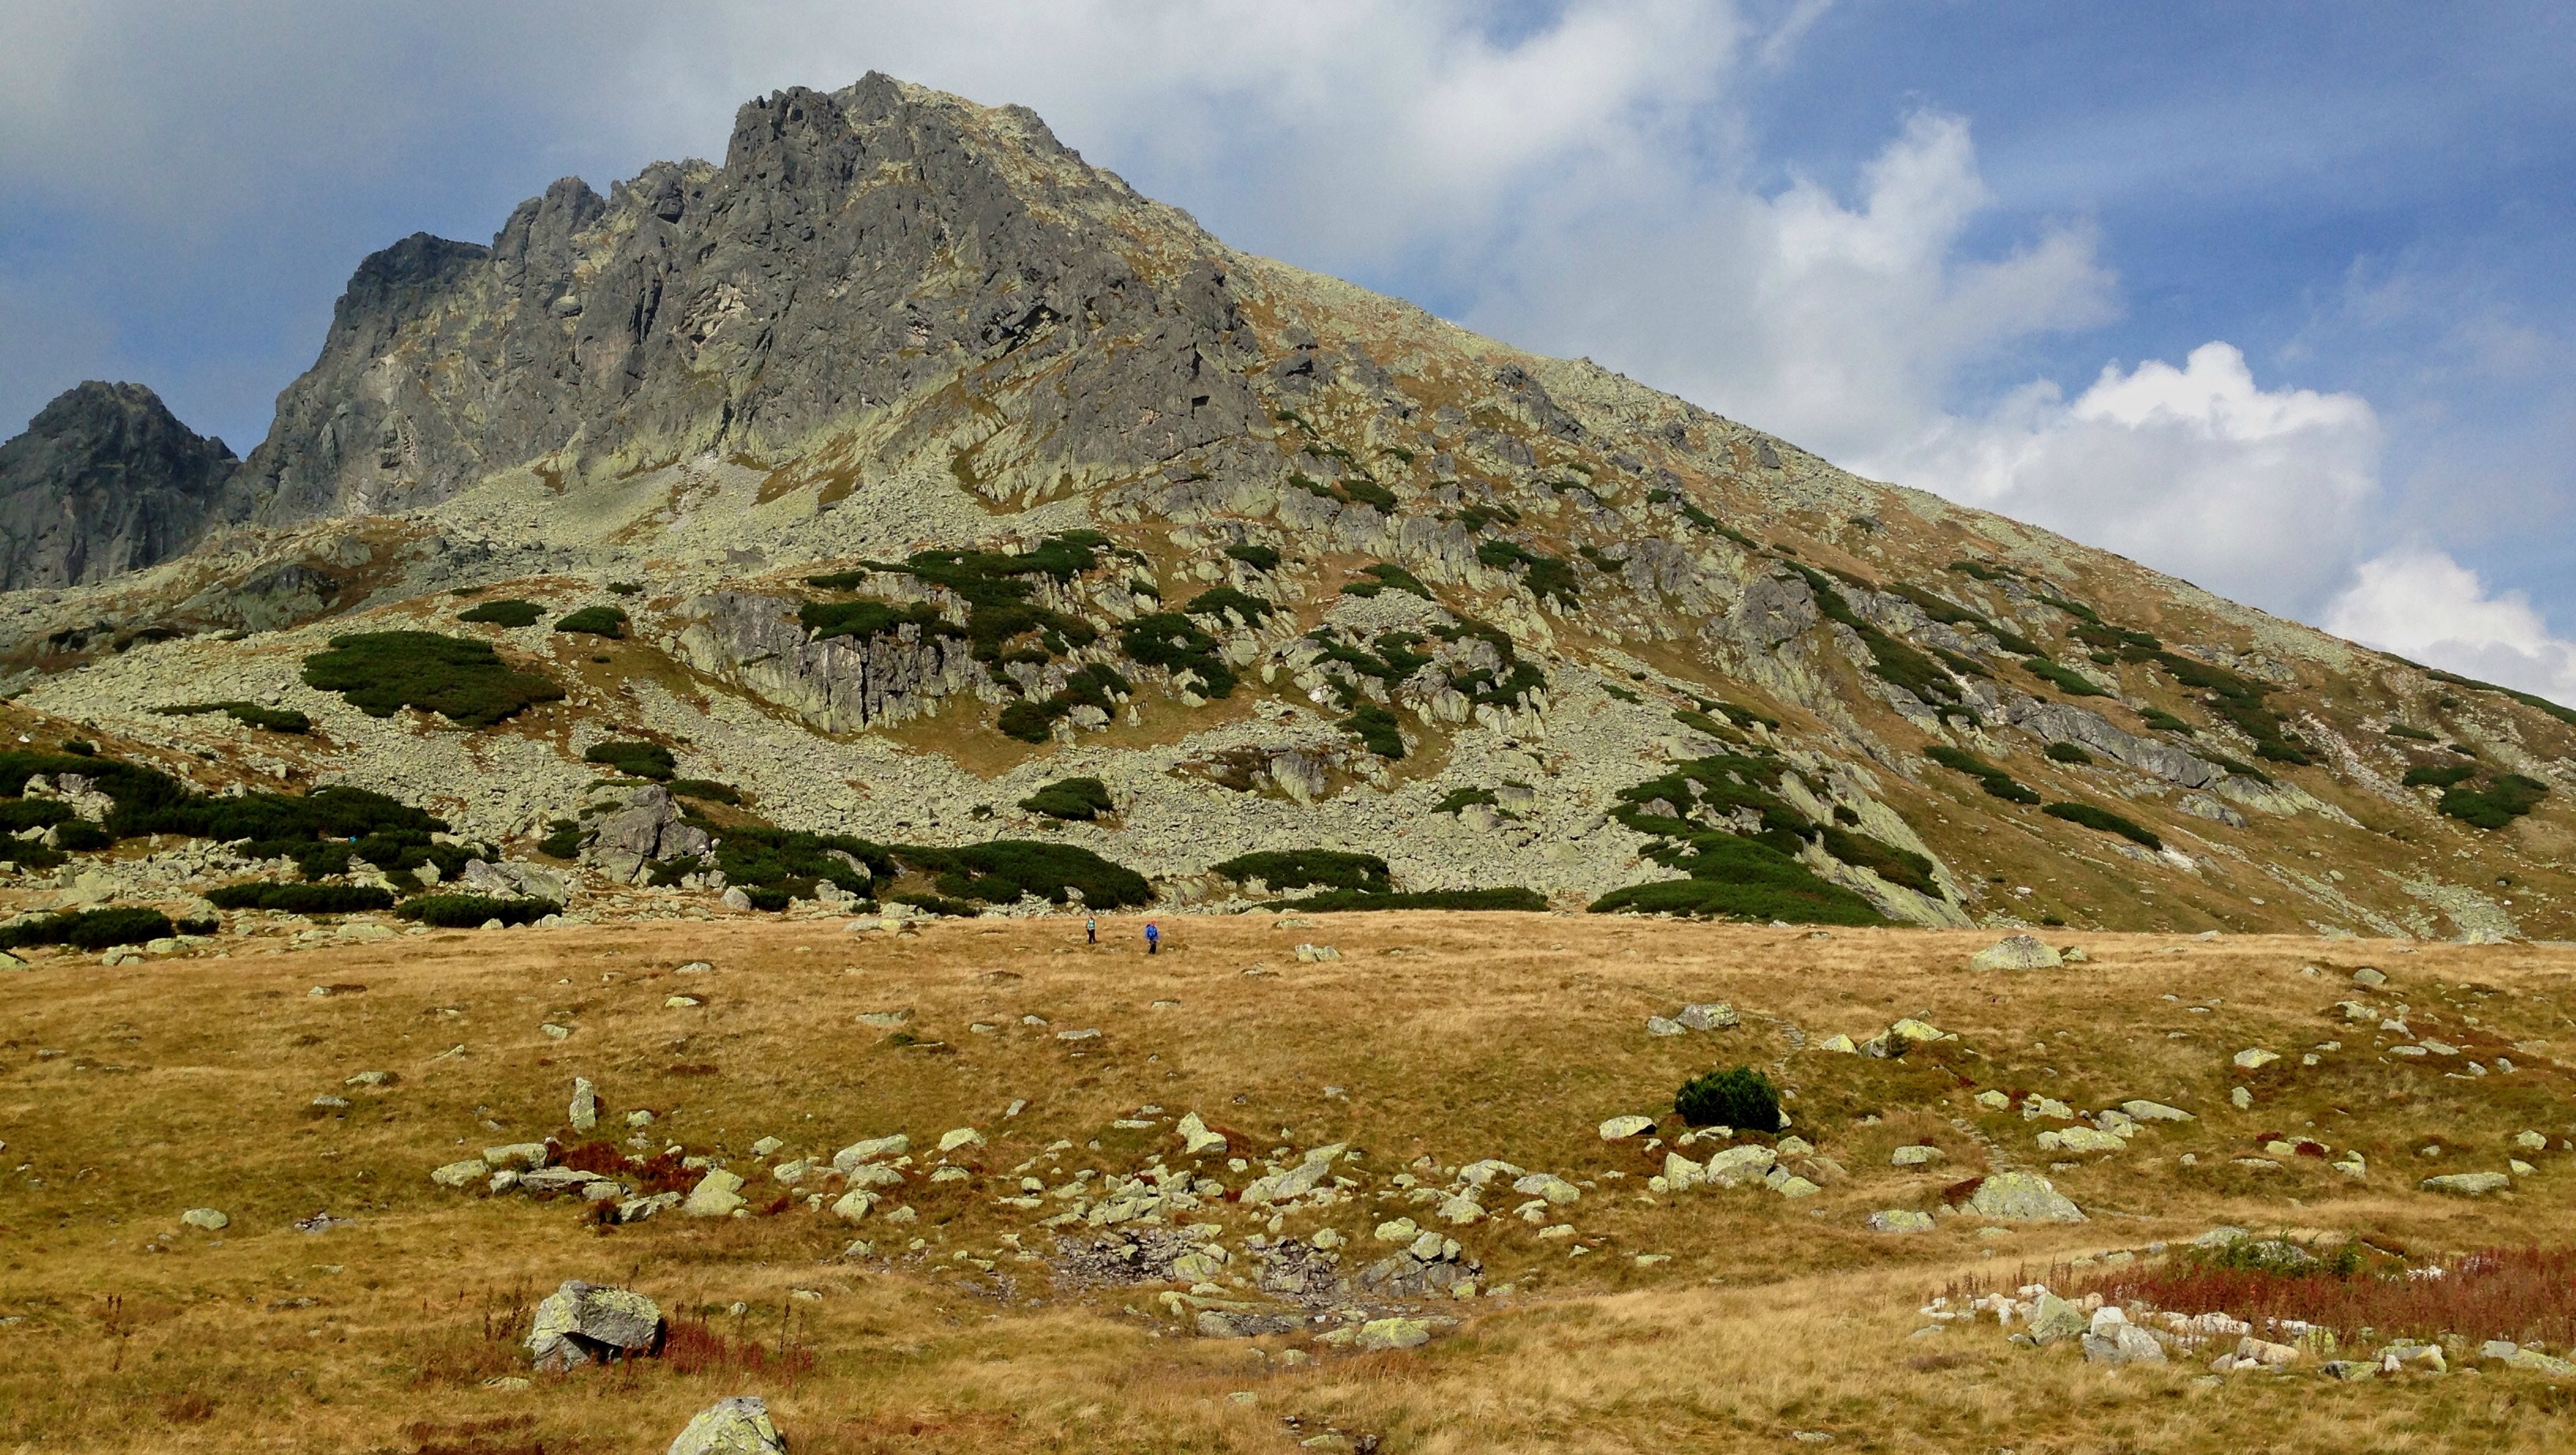
landscape, wilderness, walking, mountain, hill, adventure, valley, mountain range, autumn, ridge, plain, geology, mountains, grassland, badlands, poland, plateau, fell, top, the national park, ecosystem, tatry, wadi, tundra, steppe, landform, the high tatras, geographical feature, mountainous landforms